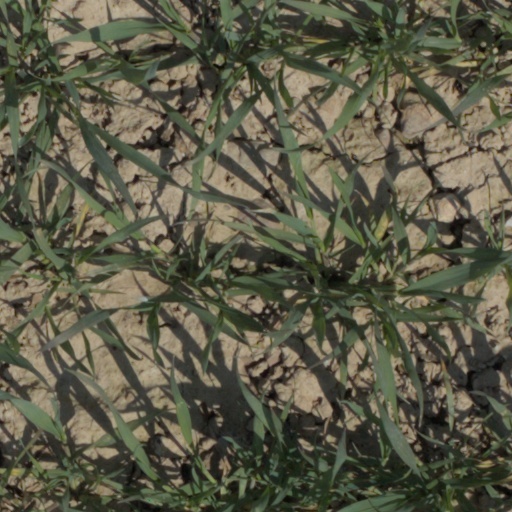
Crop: wheat